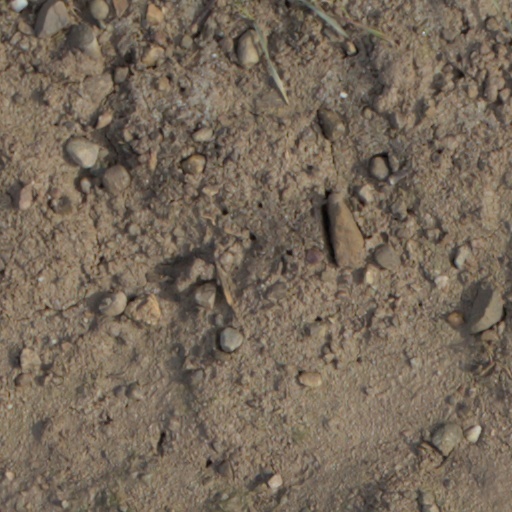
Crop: wheat